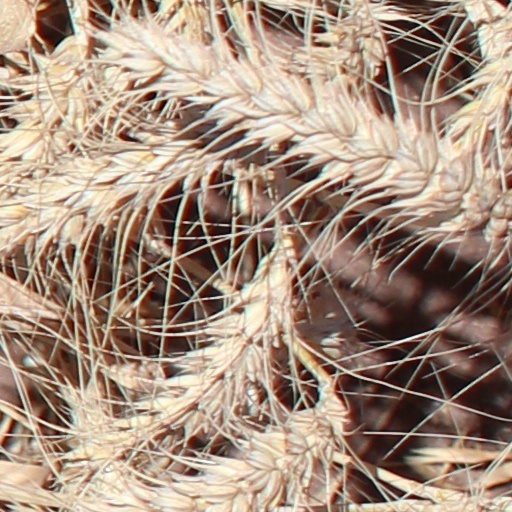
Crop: wheat